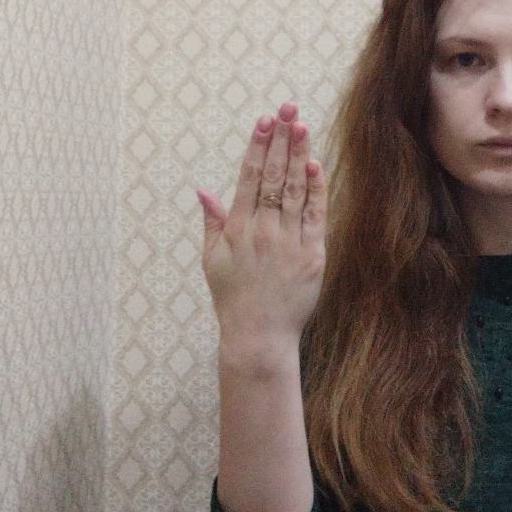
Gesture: stop_inverted